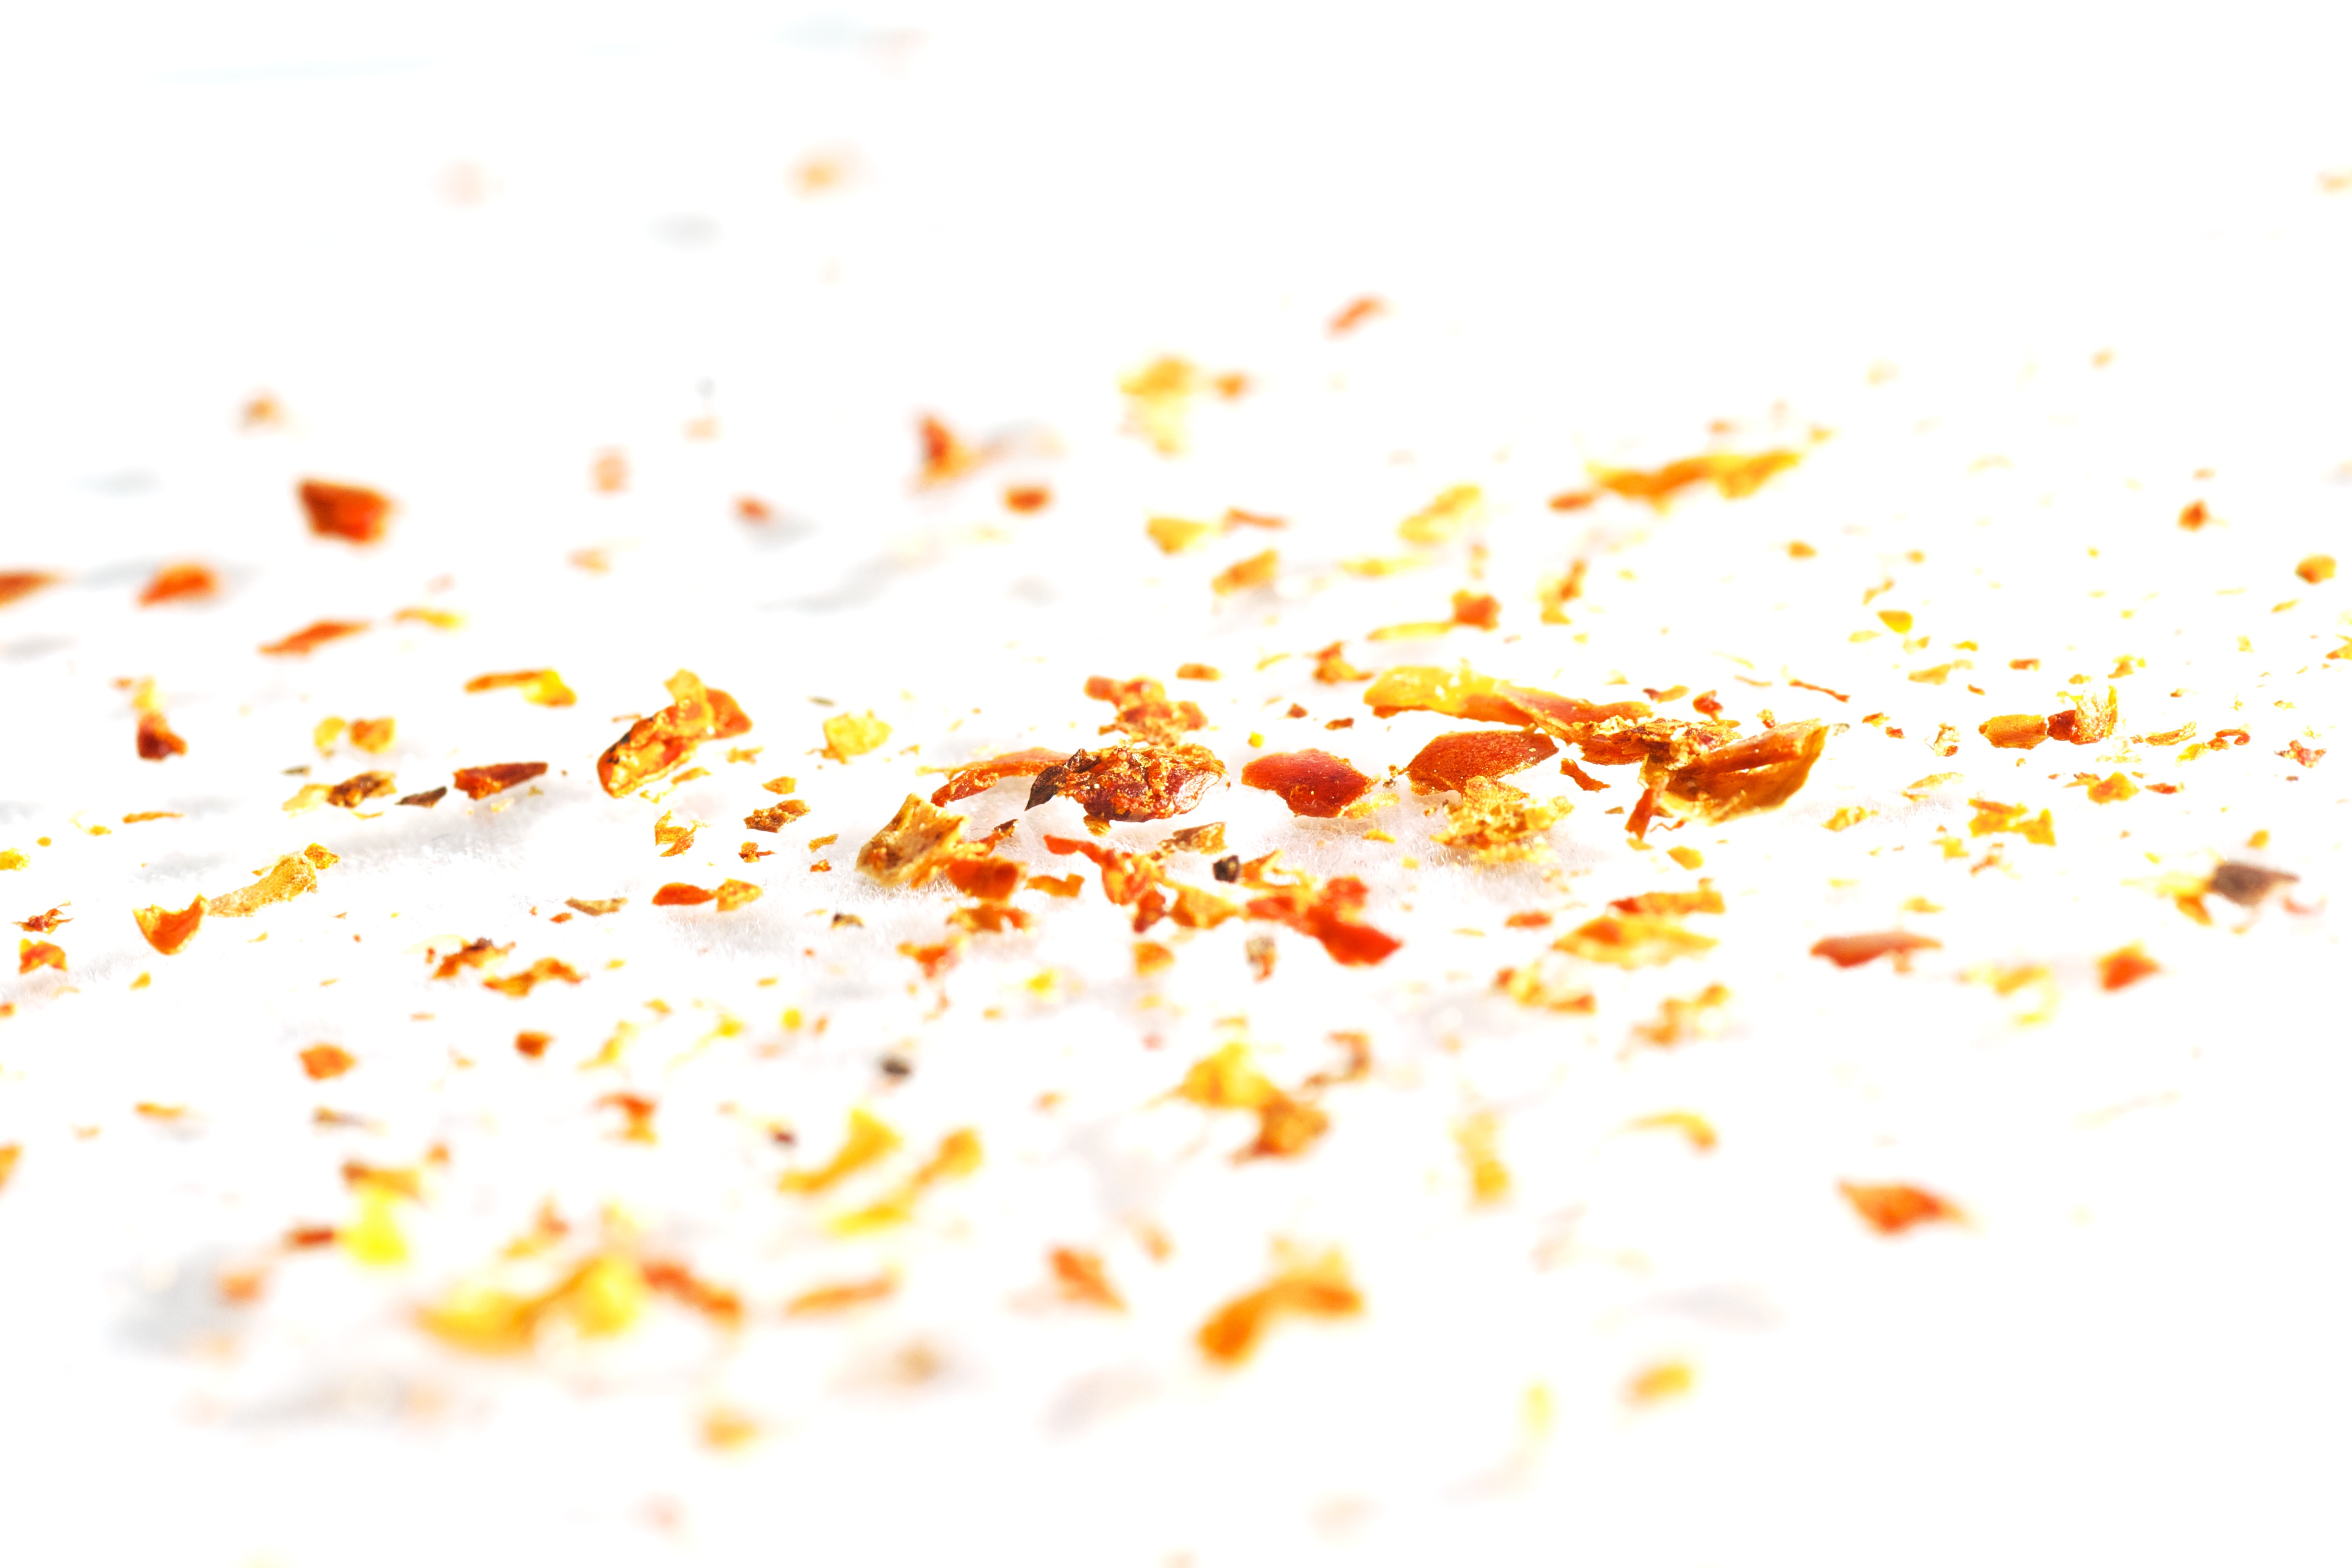
leaf, petal, pollen, spice, red, cooking, macro, stilllife, hot, chilli, sony, tamron, 90mm, dof, a700, onwhite, chilliflakes, lackinginspiration, grass family